Shakespeare's influence on Tolkien

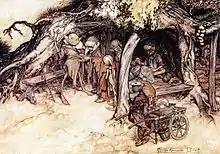
Painting of elves as very small delicate beings

In another letter, Tolkien wrote that "I now deeply regret having used [the term] Elves, though this is a word in ancestry and original meaning suitable enough. But the disastrous debasement of this word, in which Shakespeare played an unforgiveable part, has really overloaded it with regrettable tones, which are too much to overcome."